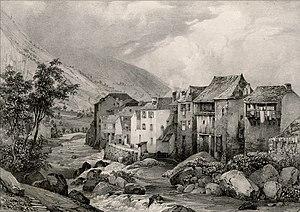
Lithographie. Vue prise à Cauterets (Hautes-Pyrénées). Publié en 1835.
Marie-Bernarde Soubirous, plus connue sous le diminutif Bernadette, née le 7 janvier 1844 dans le département des Hautes Pyrénées à Lourdes et morte le 16 avril 1879 dans le département de la Nièvre à Nevers, est une jeune fille française qui a affirmé être témoin de dix-huit apparitions mariales à la grotte de Massabielle entre le 11 février et le 16 juillet 1858. Devenue religieuse, elle est canonisée en 1933.
Les apparitions de Lourdes sont des apparitions mariales manifestées à une jeune fille âgée de quatorze ans, Bernadette Soubirous. Celle-ci a déclaré qu'elle avait assisté à dix-huit apparitions d'une jeune fille se présentant comme étant l'Immaculée Conception.